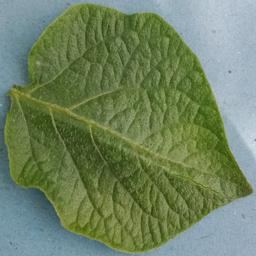
Label: Potato___Healthy